Bands and musicians from Yorkshire and North East England

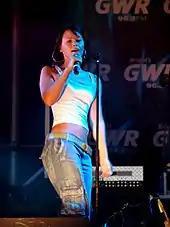
Bradford's Kimberley Walsh performs with Girls Aloud.

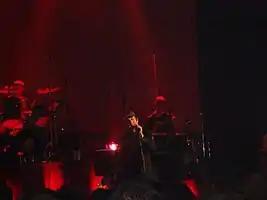
The Beautiful South in concert

Released in 1970, "Live at Leeds" is the most famous live album performed by The Who. The album was recorded from a concert held at the University of Leeds as part of a two leg gig. The preferred recording was from the second night at Hull, however the bass line failed to record so the Leeds recording was used instead. It is thought by many to be the best live rock album of all time and is included in the book "1001 Albums You Must Hear Before You Die". The album made it to No. 3 in the UK charts and No. 4 in the US charts.